Abell S1077

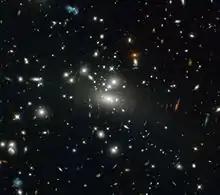
Hubble image of the galaxy cluster Abell S1077

Abell S1077 is a galaxy cluster located in the constellation Piscis Austrinus.